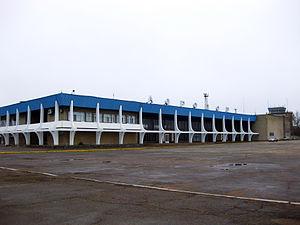
L'aéroport international de Mykolaiv, est un aéroport situé à Mykolaiv, en Ukraine.